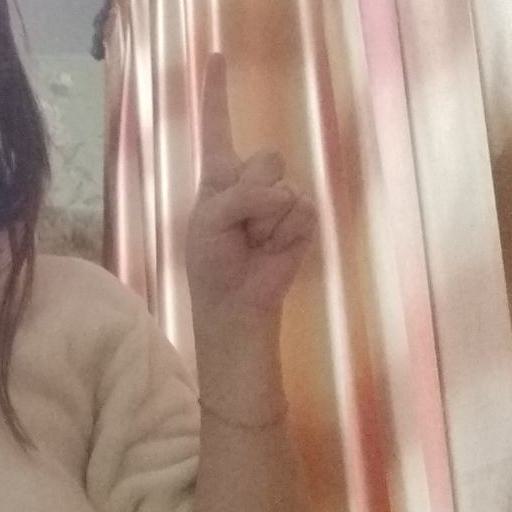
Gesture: one